Masaichi Niimi

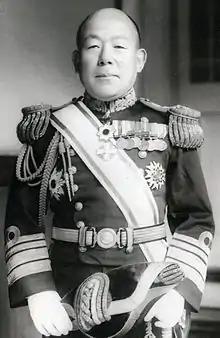
Vice Admiral Masaichi Niimi

Vice-Admiral was an admiral in the Imperial Japanese Navy during World War II.